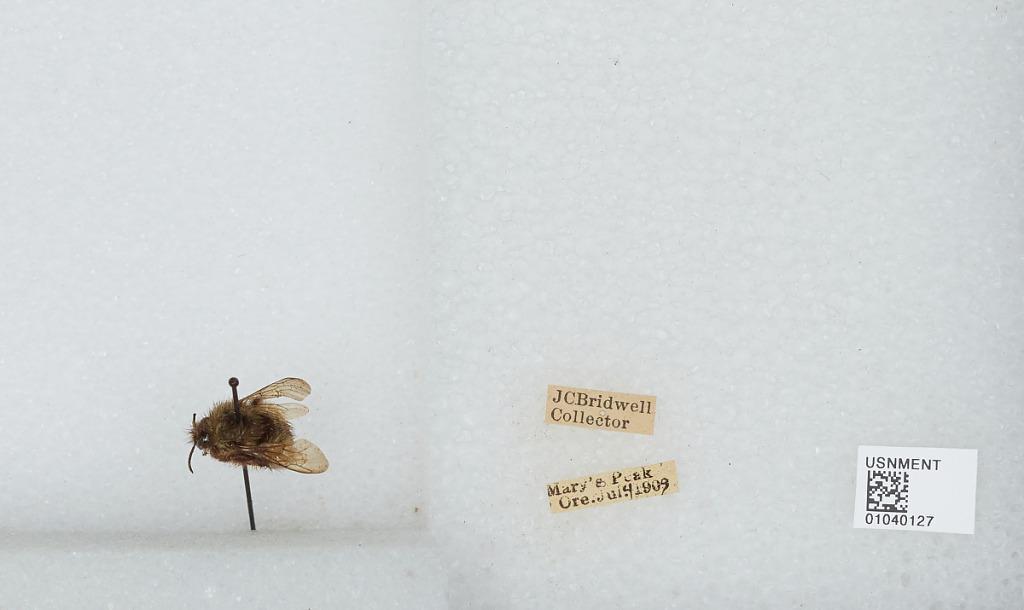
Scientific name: Bombus (Pyrobombus) sitkensis Nylander
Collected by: J. Bridwell
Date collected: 1909-7-4
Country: United States
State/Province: Oregon
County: Benton
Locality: Mary's Peak
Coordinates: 44.5044, -123.552